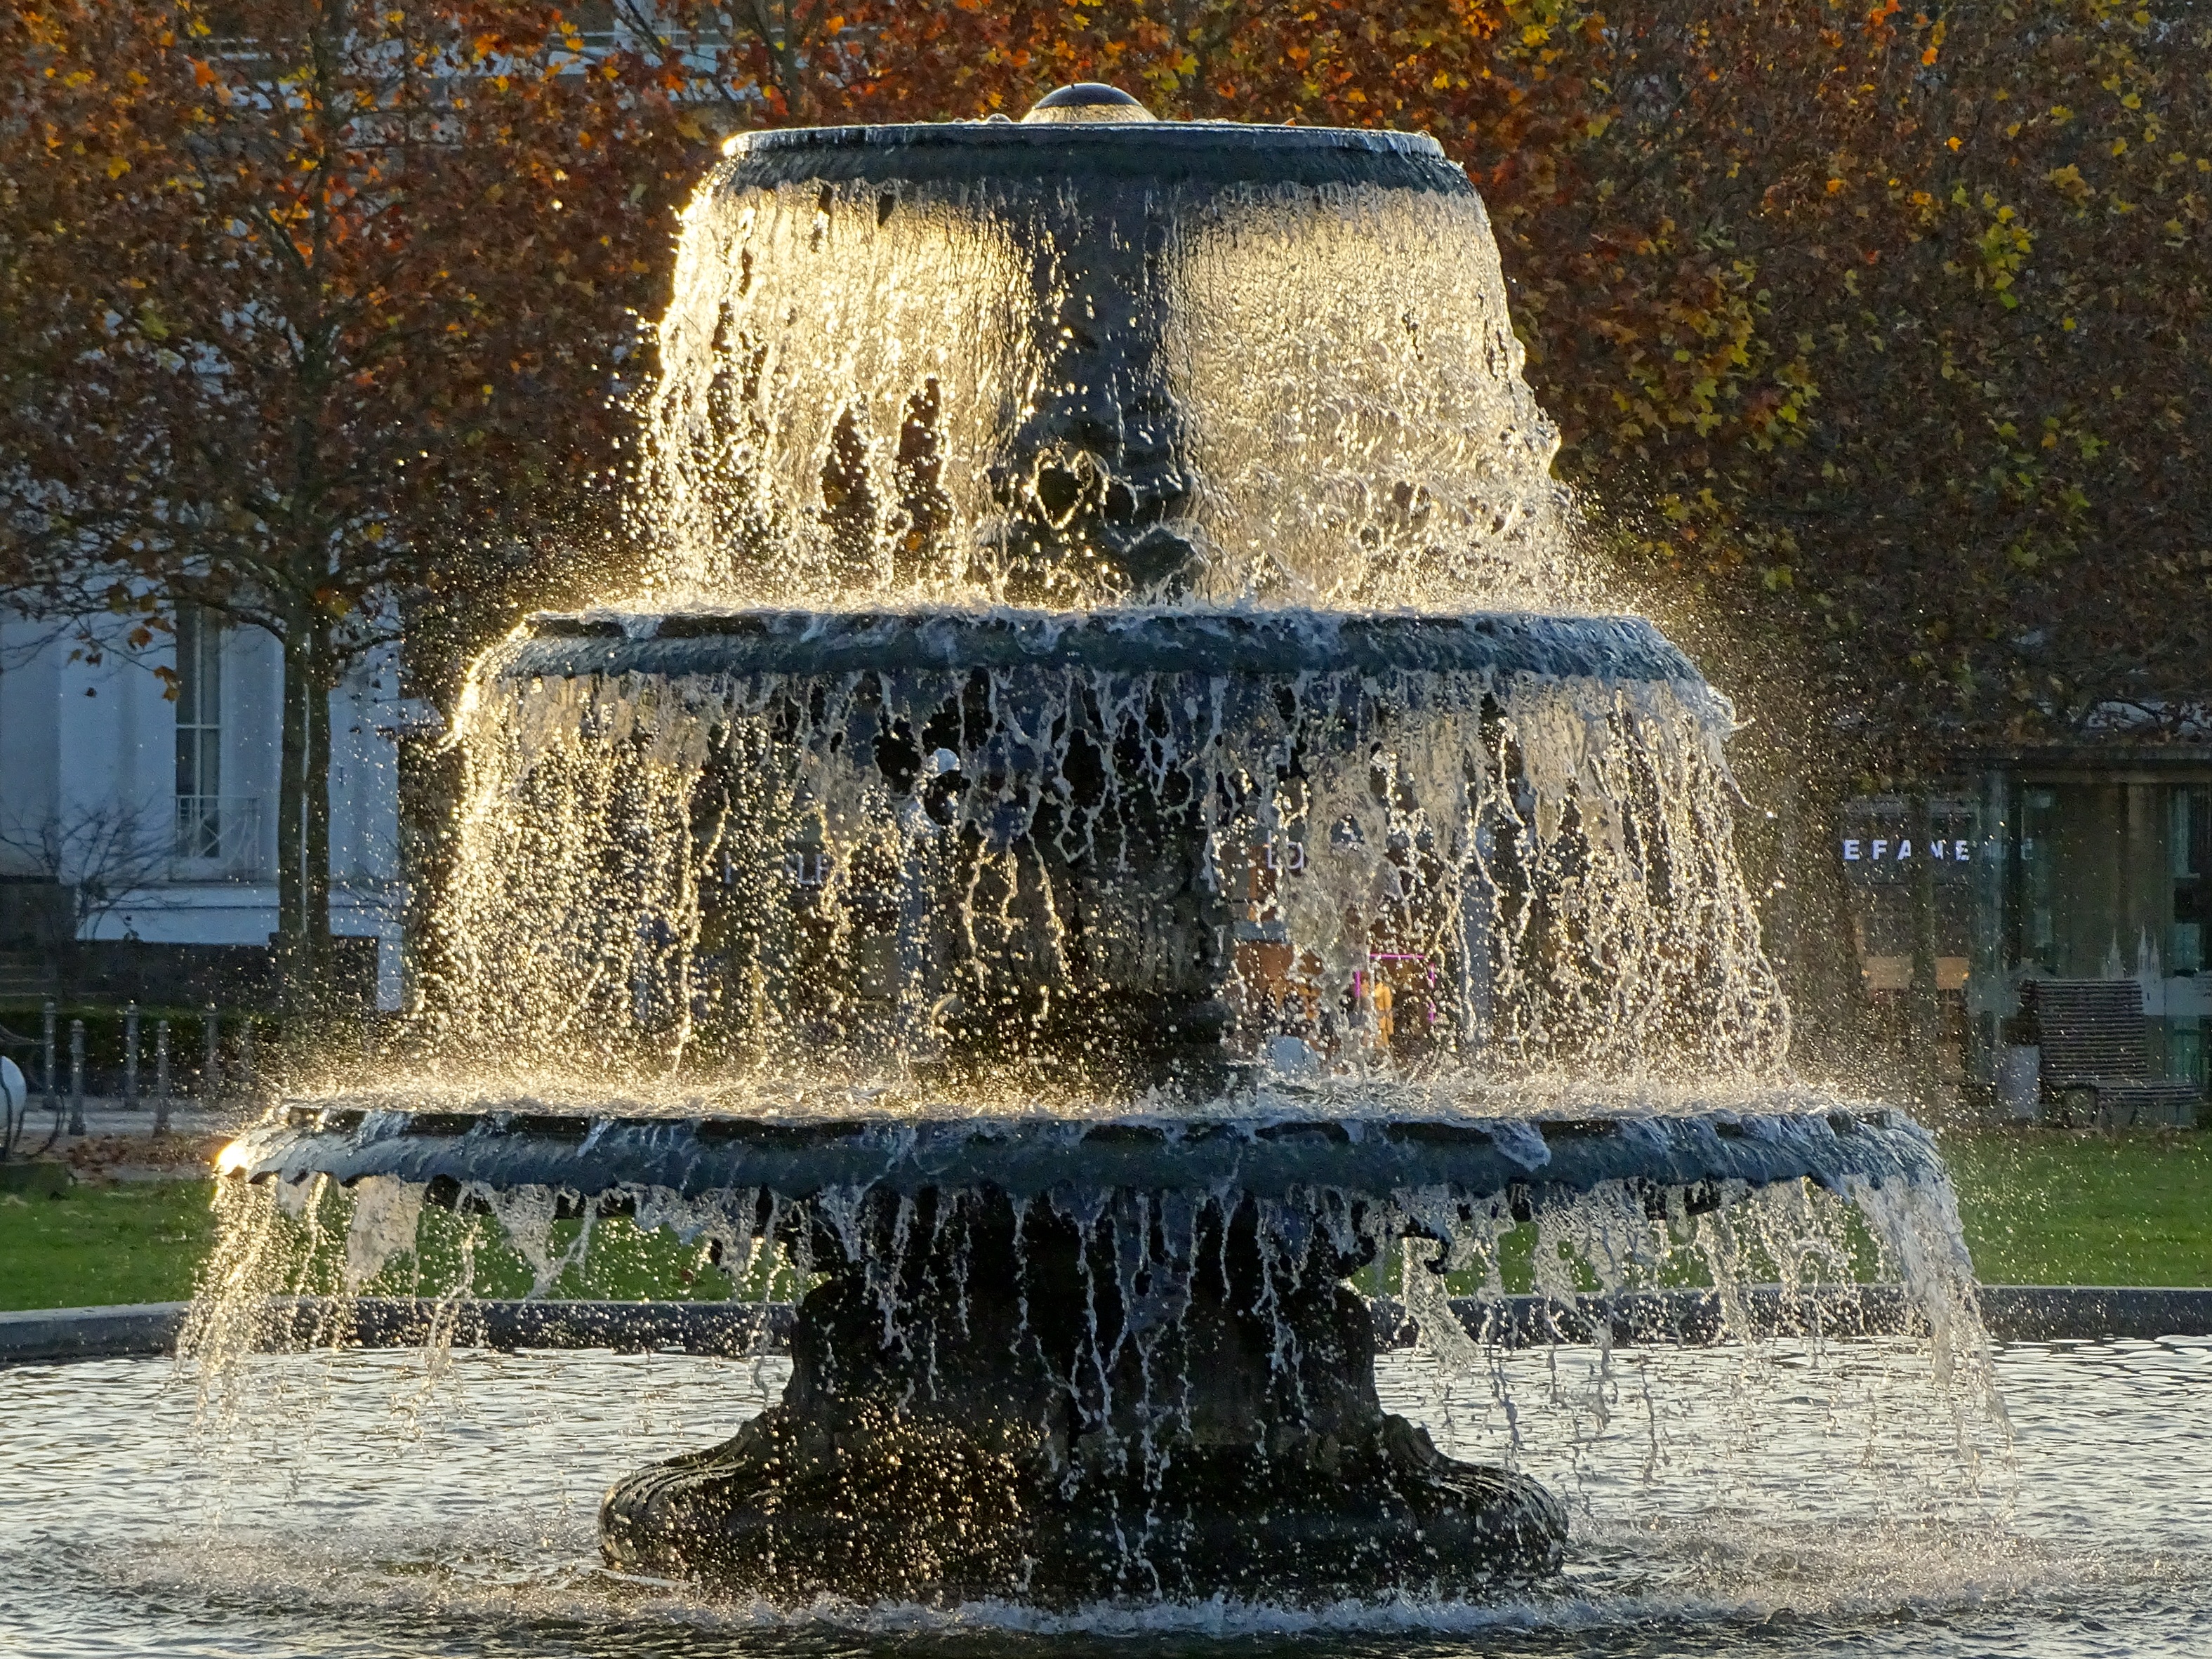
water, cityscape, golden, autumn, fountain, water feature, wiesbaden